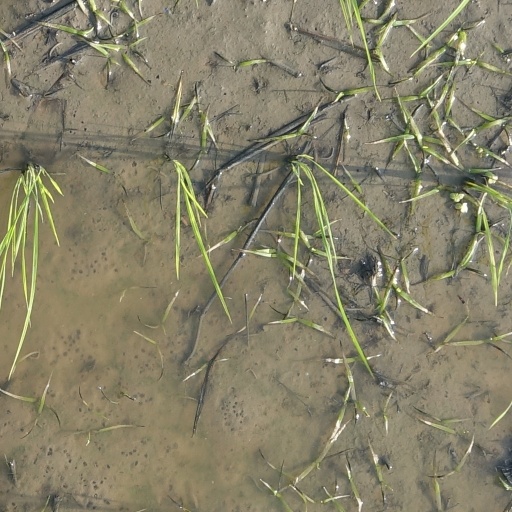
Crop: rice